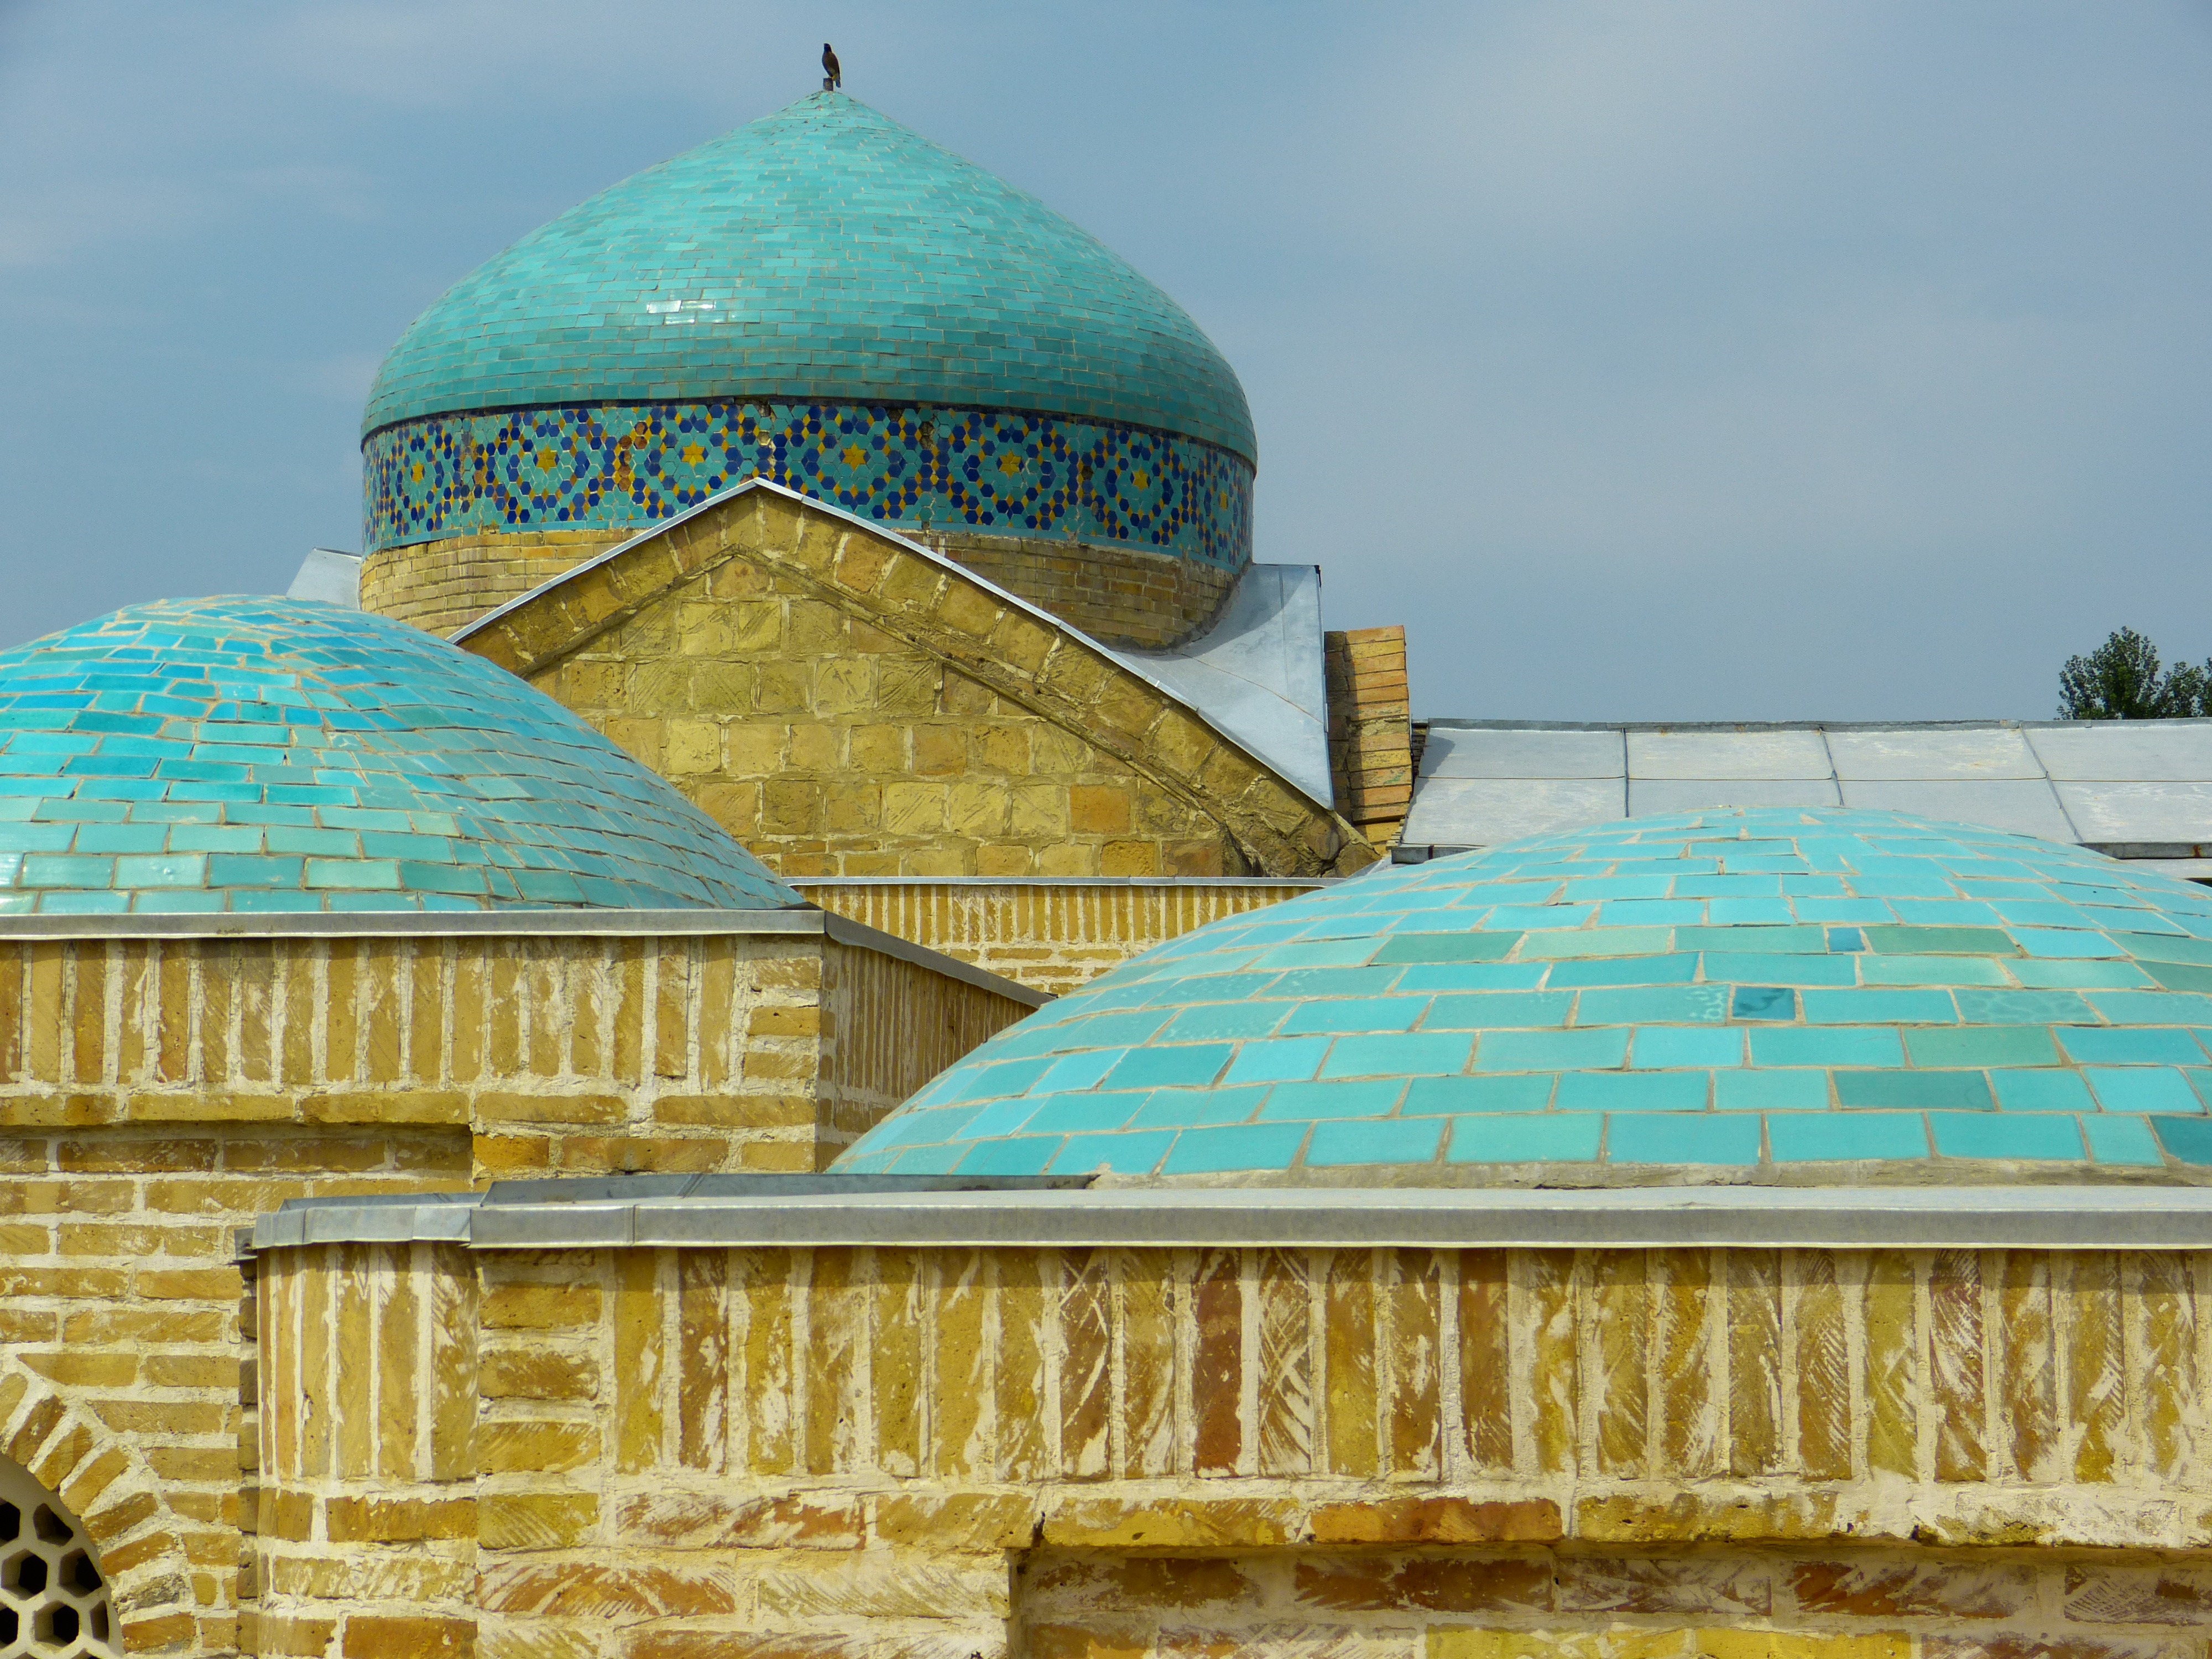
building, religion, landmark, cemetery, place of worship, grave, temple, dome, graves, chane, mausoleum, grave stones, uzbekistan, chan, kokand